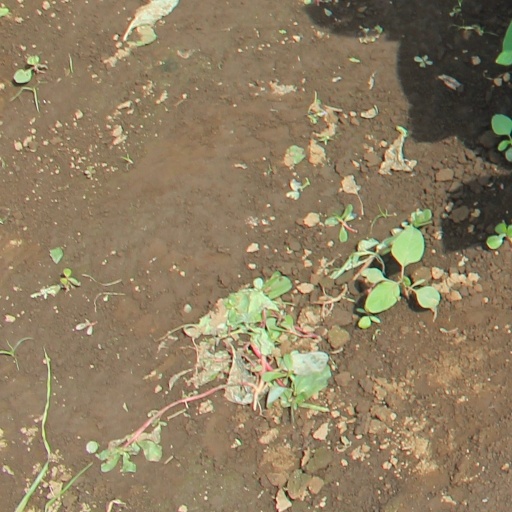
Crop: soybean